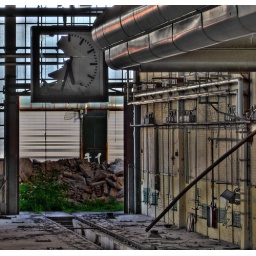
Broken clock in the train workshop. ===== Kaputte Uhr in der Eisenbahnwerkstatt.